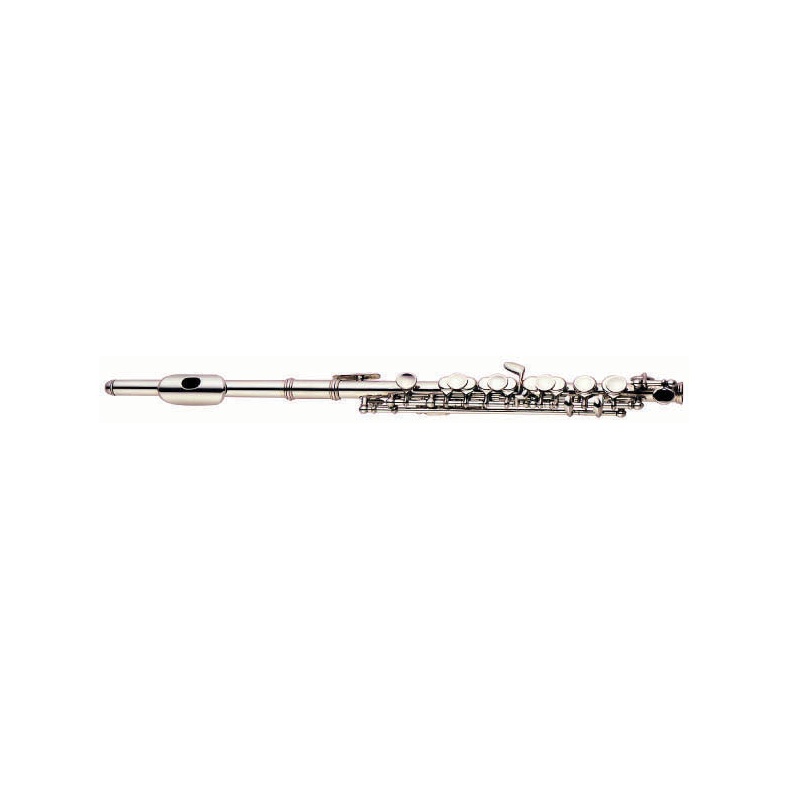
Fontaine Student Piccolo FBW161
Fontaine C piccolo. Silver plated body, keys and head joint. White skin pads. Cleaning rod. Black ABS case with plush lined interior.
Brand: AMS
Category: Arts & Entertainment > Hobbies & Creative Arts > Musical Instruments > Woodwinds > Flutes > Piccolo Flutes